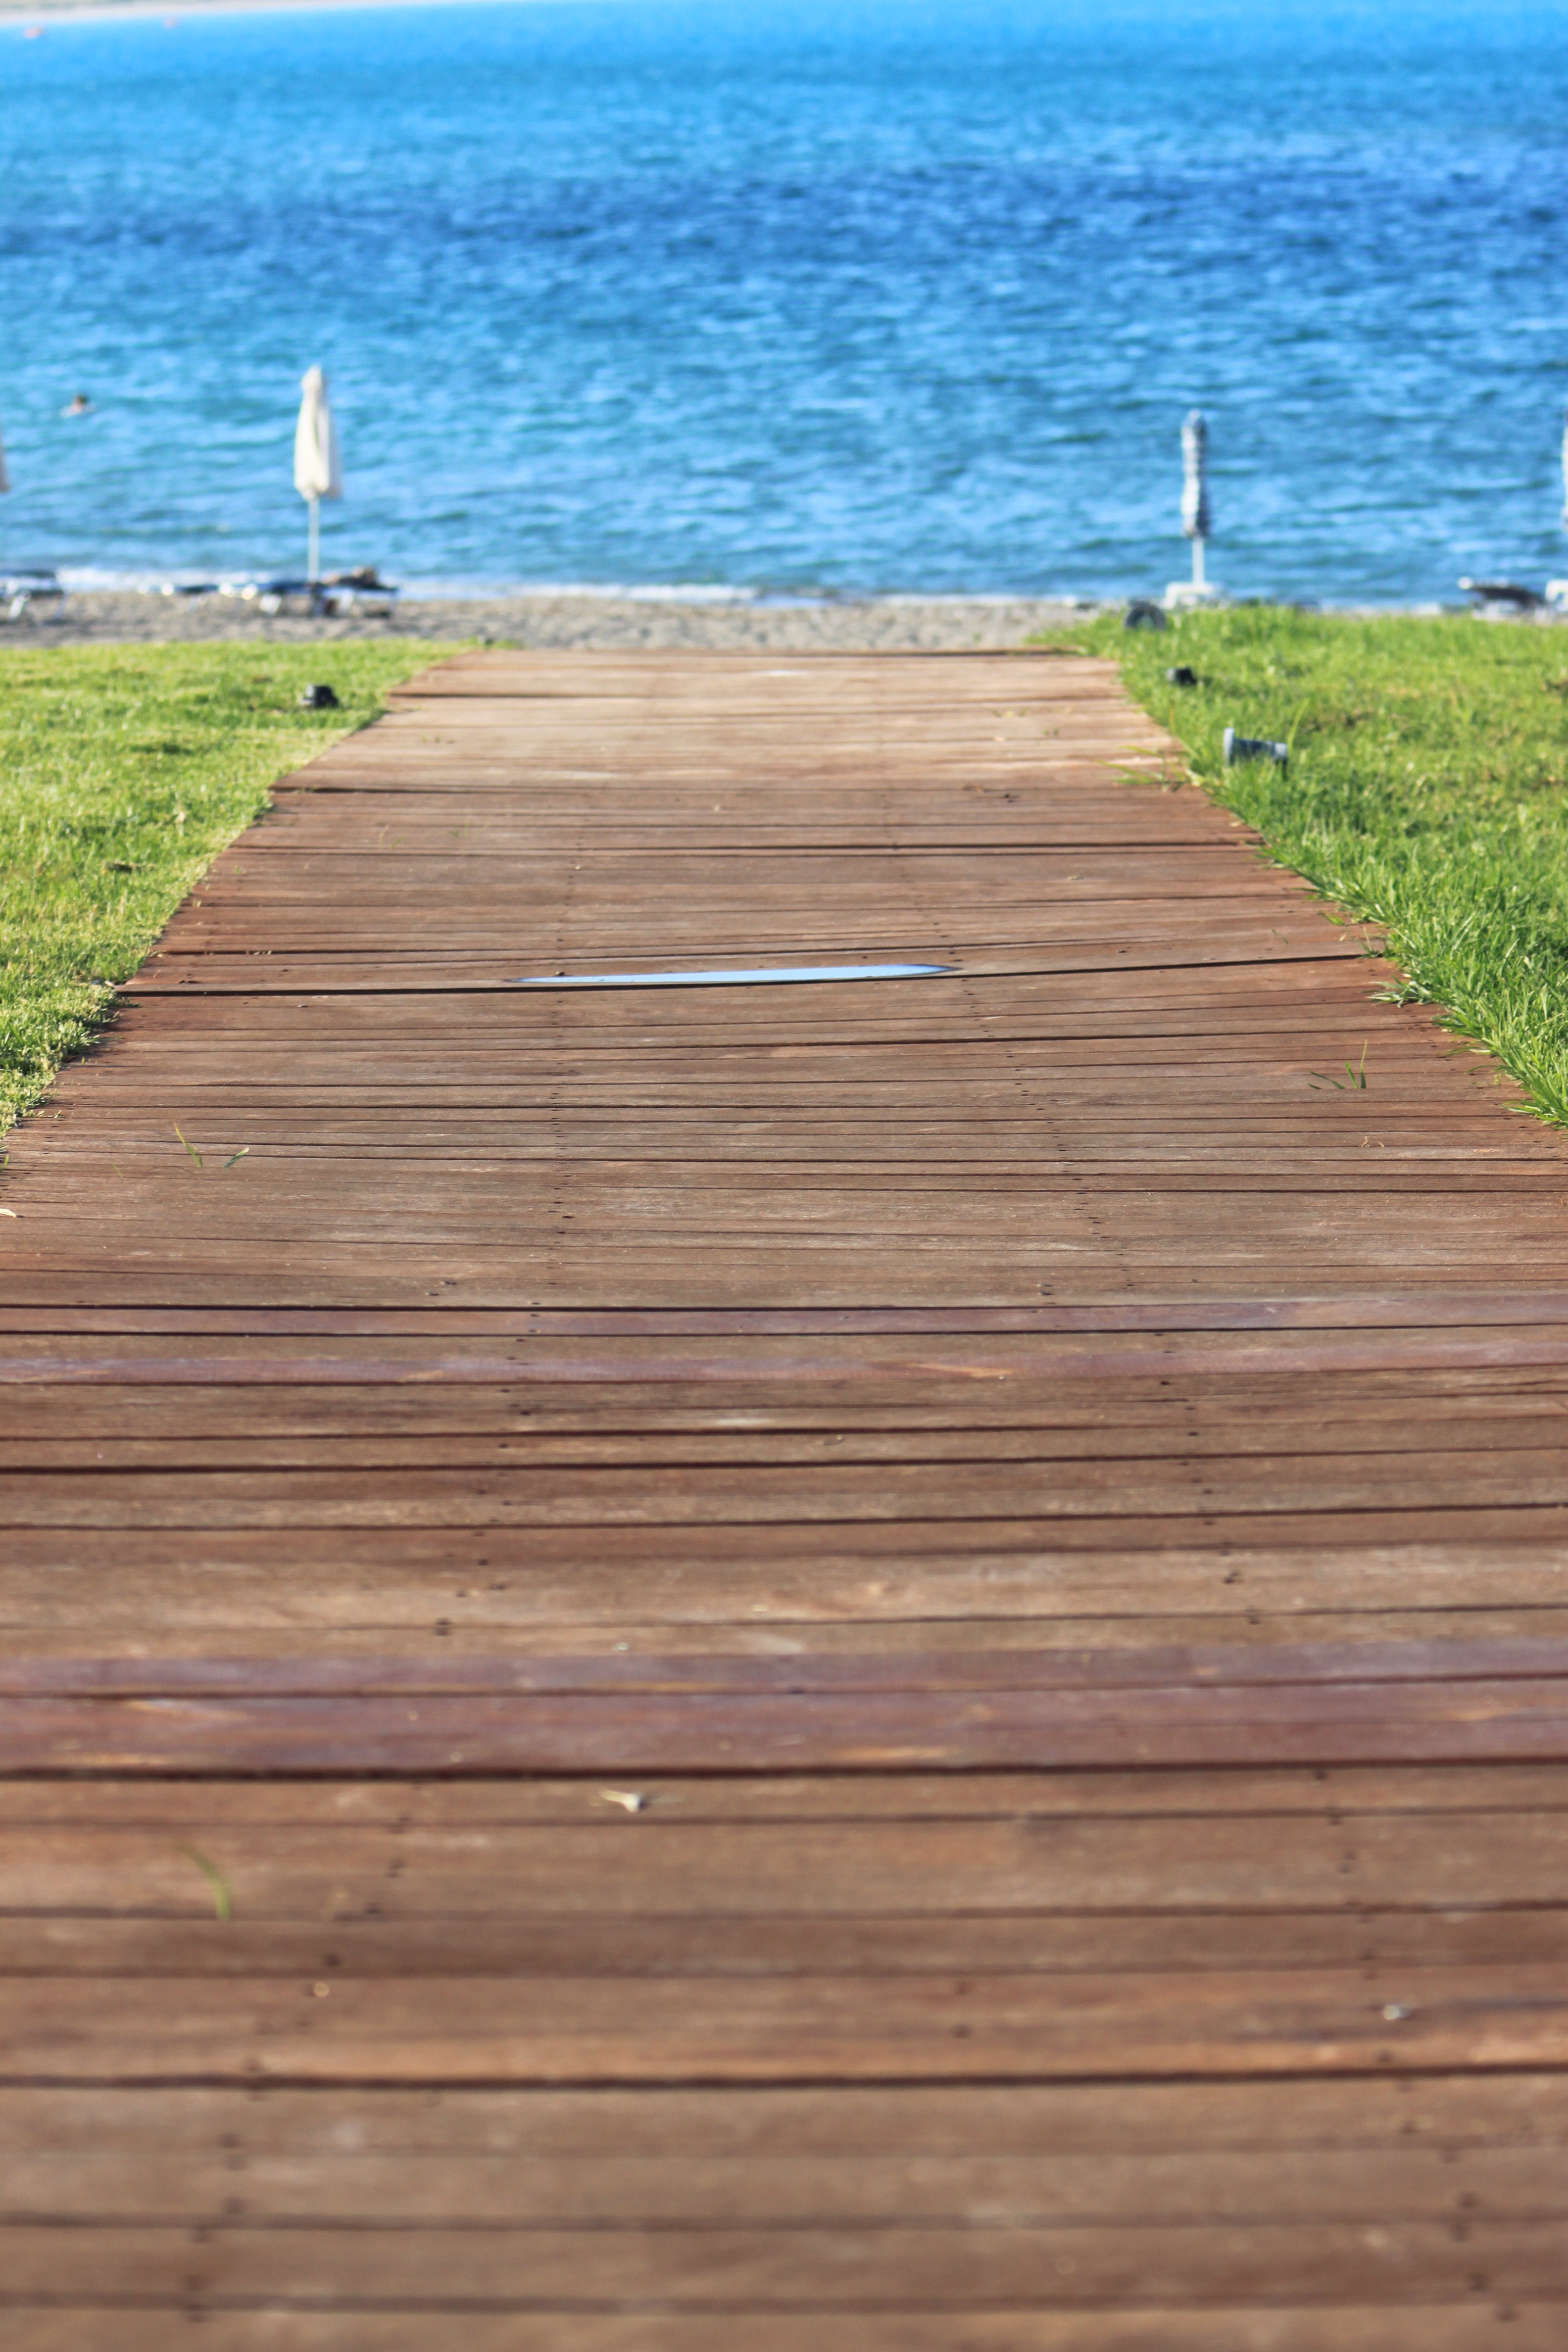
beach, sea, coast, boardwalk, wood, field, floor, pier, walkway, web, holiday, away, flooring, wood flooring, outdoor structure